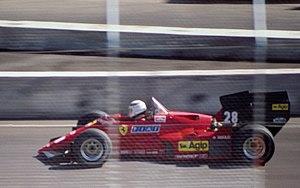
René Arnoux est un pilote automobile français né le 4 juillet 1948 à Pontcharra. Il a notamment été pilote de Formule 1 de 1978 à 1989. Il a totalisé 162 courses, 18 pole positions, 22 podiums et 7 victoires en Grands Prix.
La Ferrari 126 C4 est la monoplace de Formule 1 engagée par la Scuderia Ferrari dans le championnat du monde 1984. Elle est pilotée par l'Italien Michele Alboreto, en provenance de Benetton Formula, et le Français René Arnoux, qui effectue sa deuxième saison au sein de l'écurie italienne.
La Scuderia Ferrari fondée en 1929 par Enzo Ferrari, est depuis 1947 la branche chargée de l'engagement en compétition des voitures de la marque Ferrari. De nos jours, la Scuderia Ferrari a exclusivement recentré son activité sur le championnat du monde de Formule 1, dont elle est à la fois une pionnière et un pilier, détenant la plupart des records.
Le Grand Prix de Dallas de Formule 1 1984 qui a eu lieu le 8 juillet 1984 sur le circuit provisoire de Fair Park à Dallas, aux États-Unis, a été remporté par Keke Rosberg sur la Williams-Honda FW09.